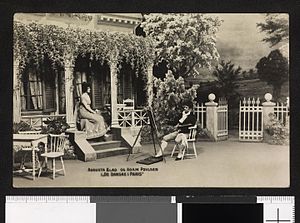
Augusta Blad
Augusta Blad og Adam Poulsen i De Danske i Paris